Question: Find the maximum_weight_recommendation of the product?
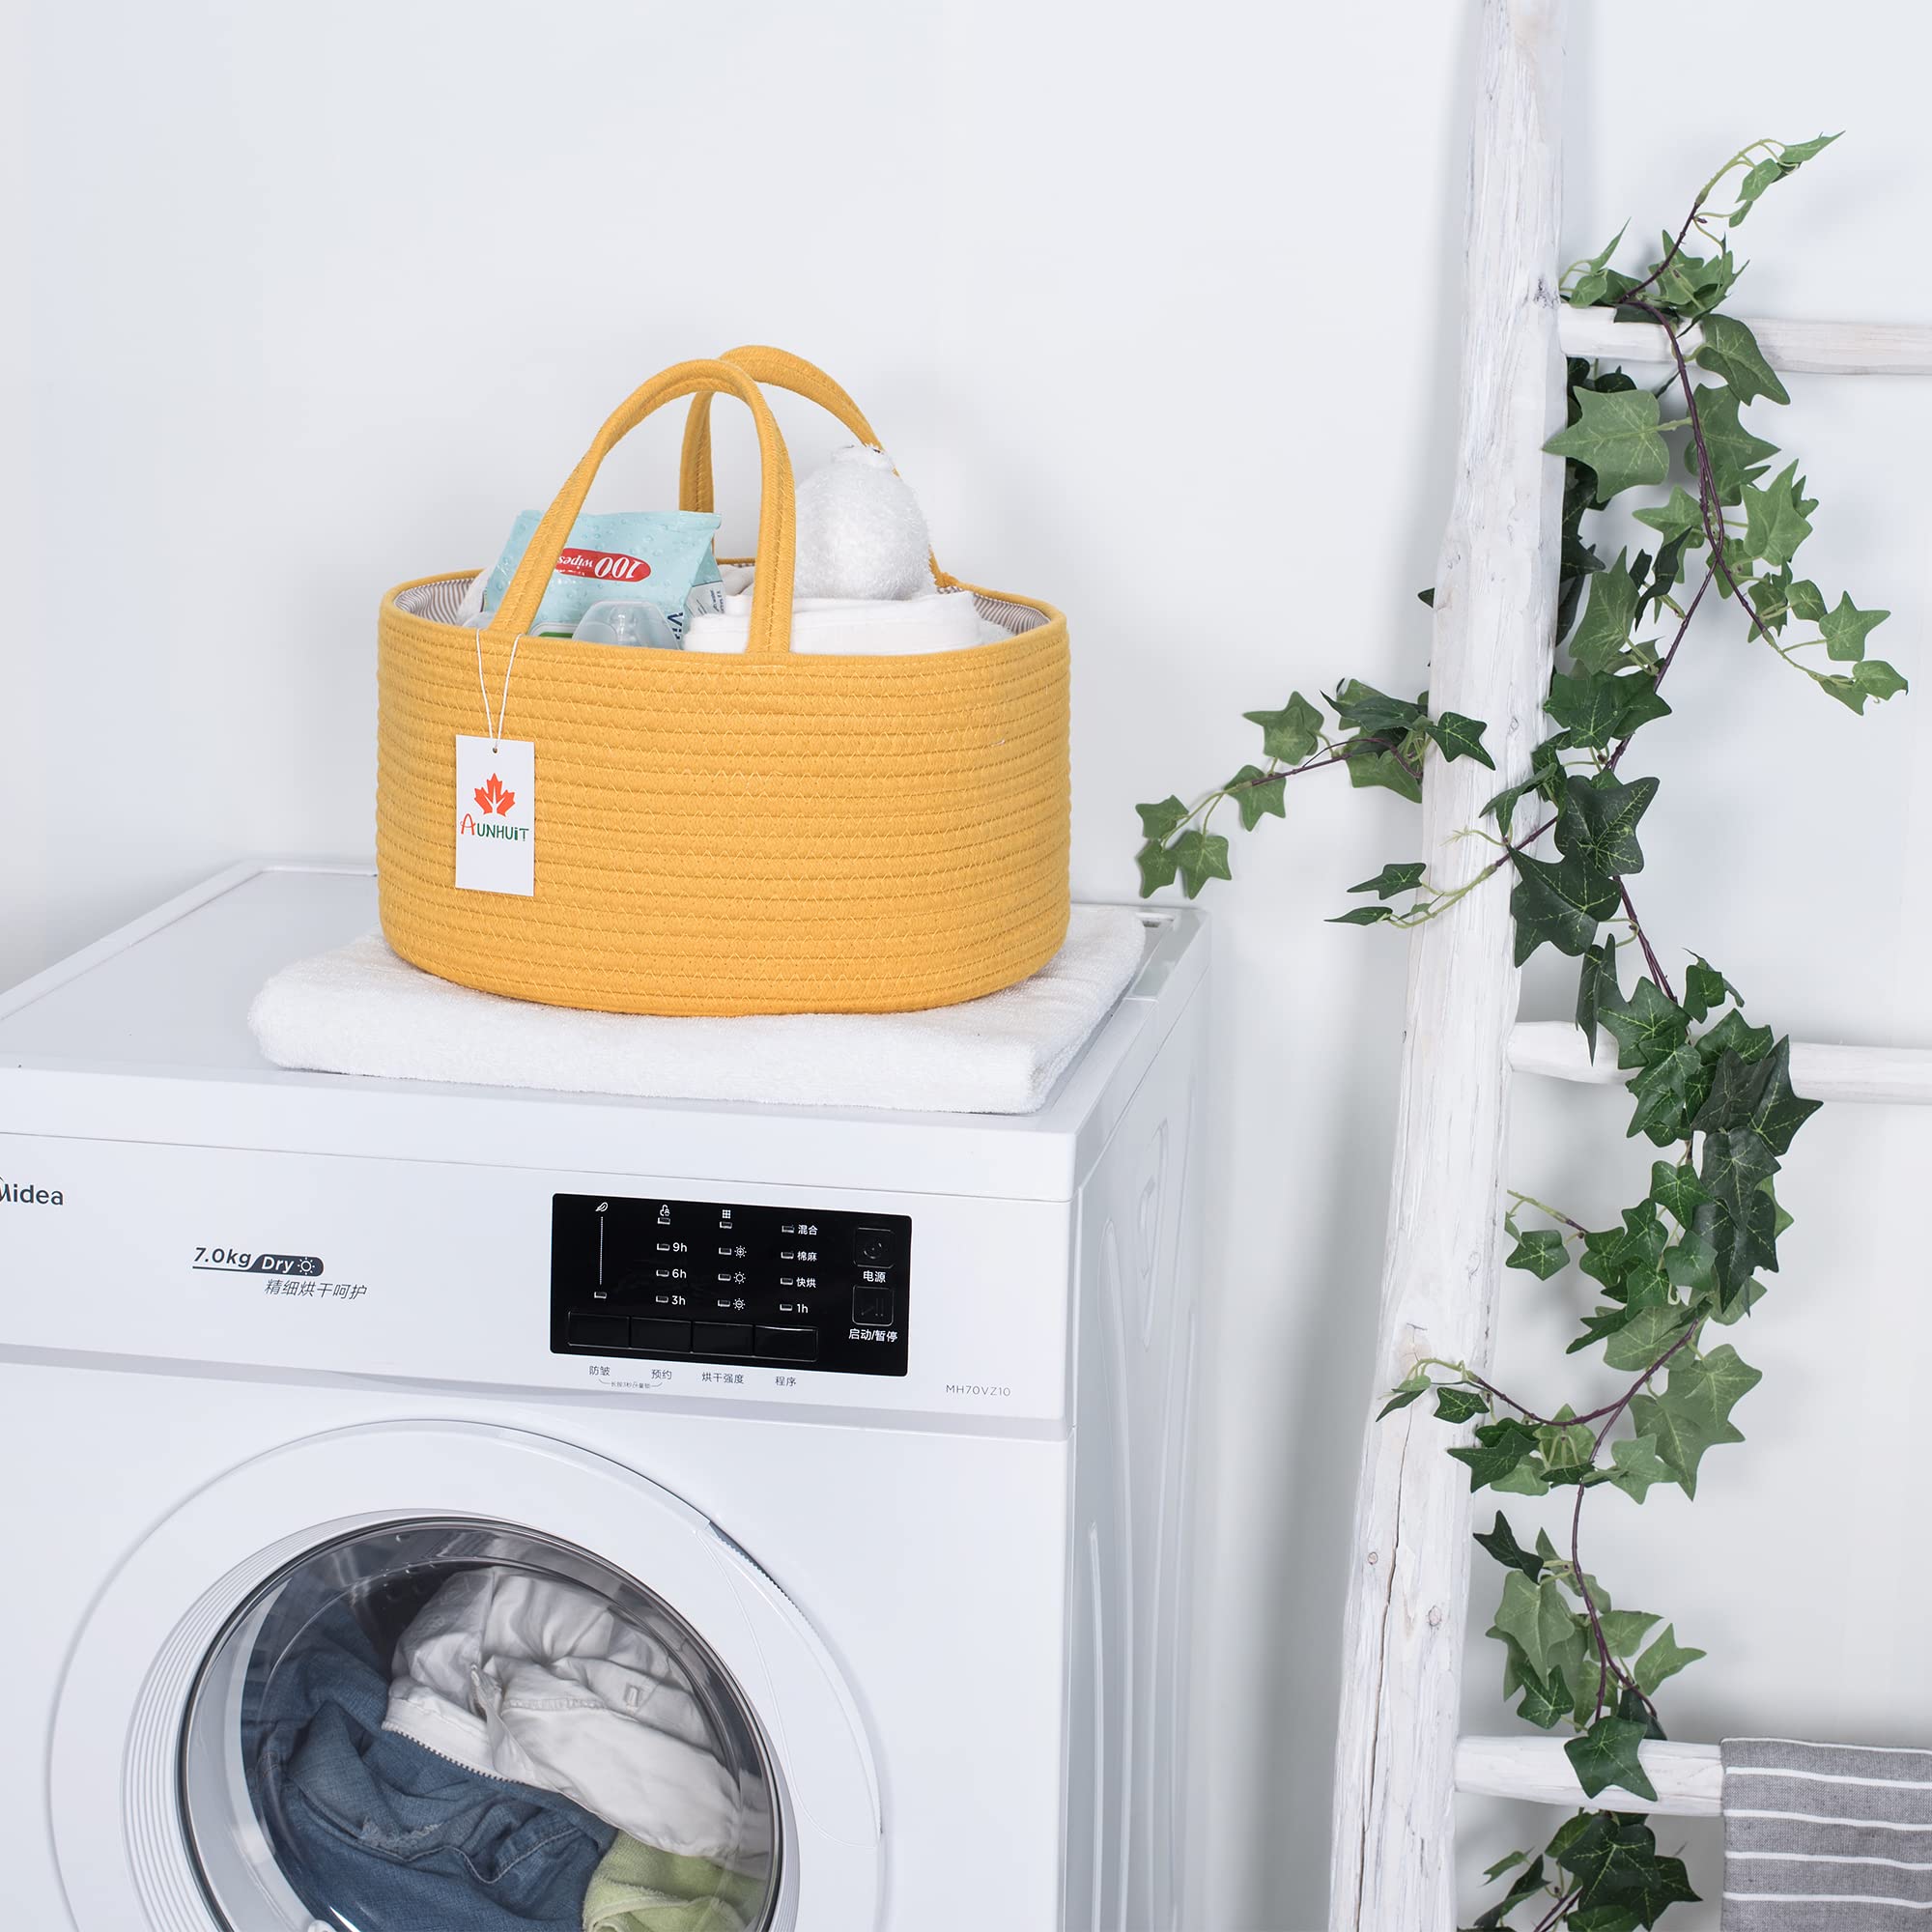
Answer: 7.0 kilogram